Vectrex

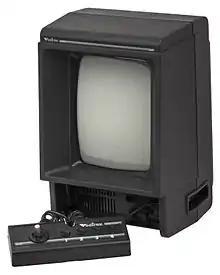
A Vectrex and its controller

The Vectrex is a vector display-based home video game console, the only one ever designed and released for the home market, that was developed by Smith Engineering and manufactured and sold by General Consumer Electronics. It was first released for the North America market in October 1982 and then Europe and Japan in 1983. Originally produced by General Consumer Electronics, it was later licensed to Milton Bradley after they acquired the company. Bandai released the system in Japan under the name 光速船, meaning Lightspeed.